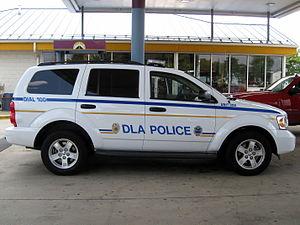
La Defense Logistics Agency est une agence du Département de la Défense des États-Unis, qui avec un effectif de plus de 26 000 personnels et une répartition sur 48 États et 28 pays, fournit du matériel aux forces armées nationales et assure notamment l'acquisition de pièces de rechange d'armes et des munitions.